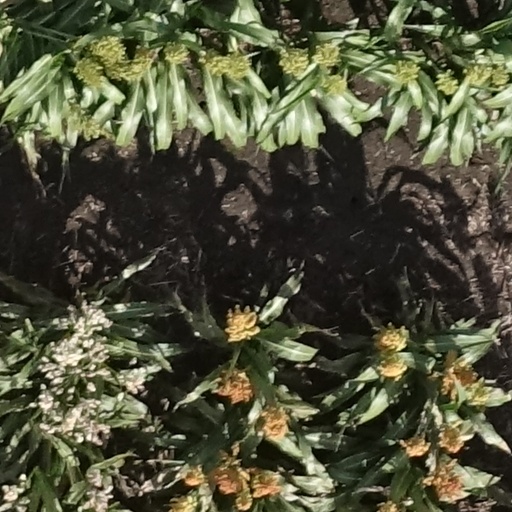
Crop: sorghum